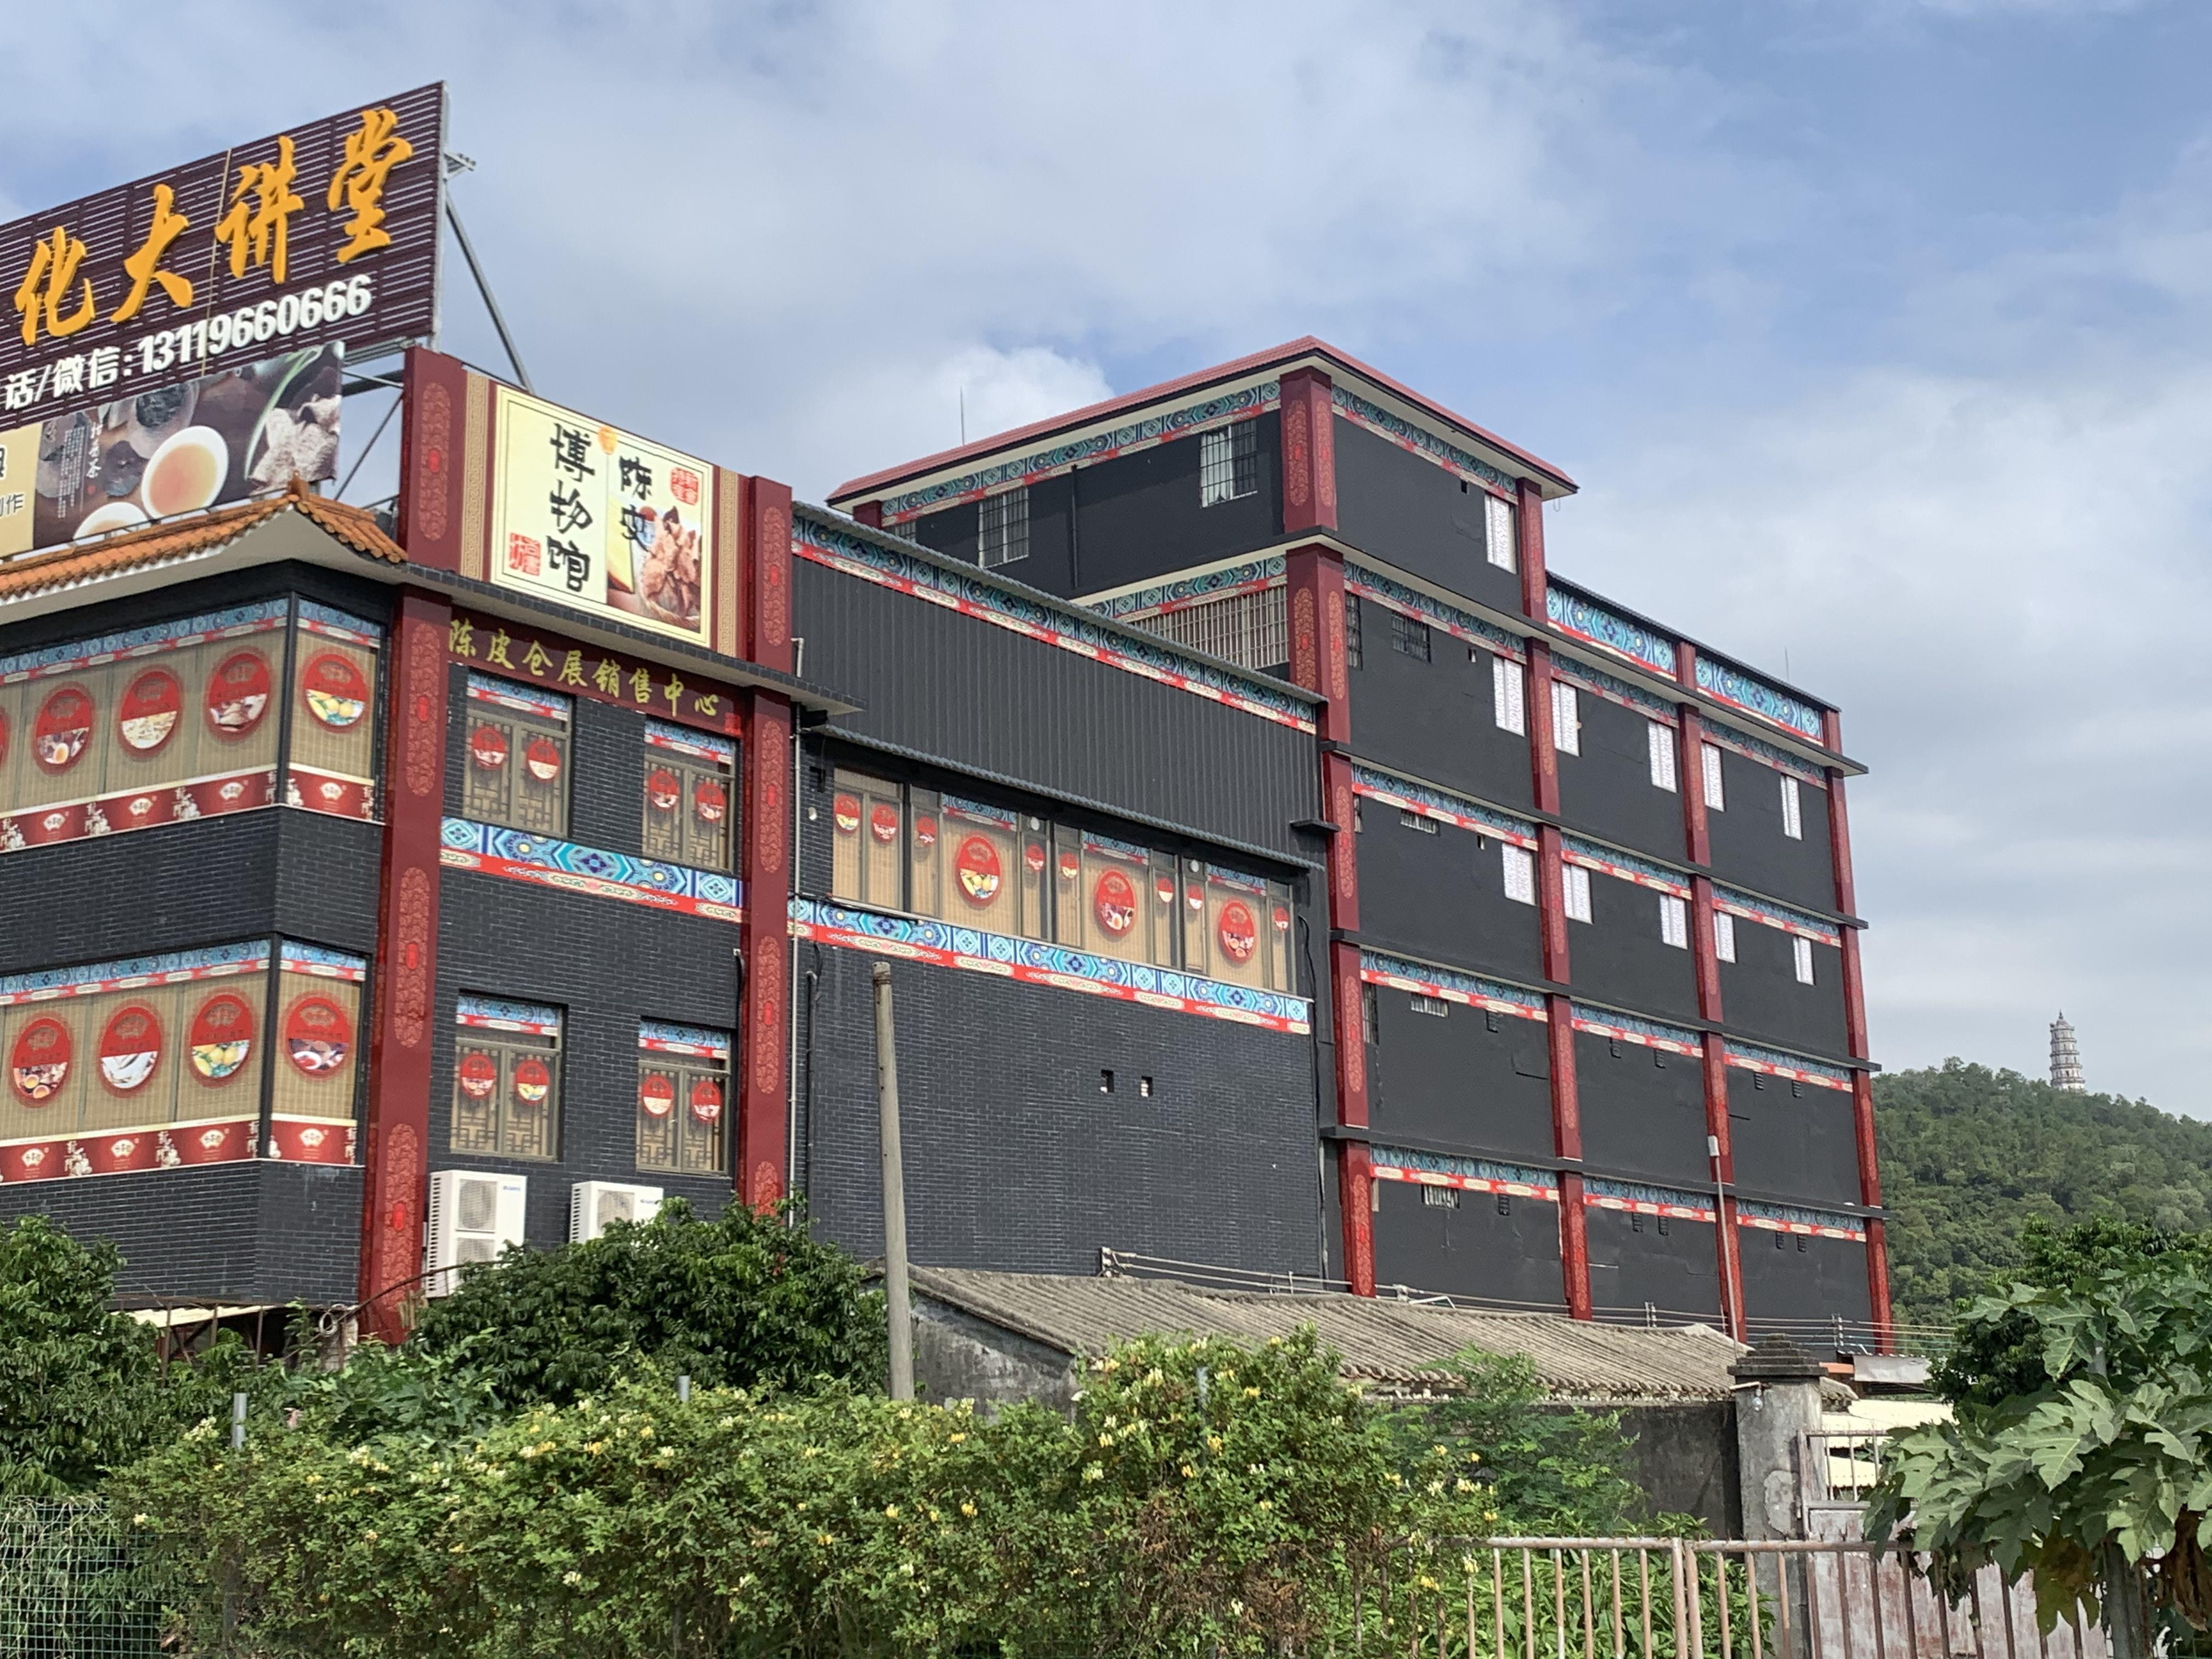
地标名称：陈皮博物馆
所在城市：江门市·新会区